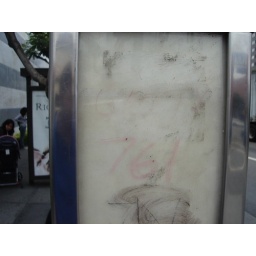
Wiki based bus signs in Santa Monica/LA. This one tells you to take the #761 bus to the Getty Museum